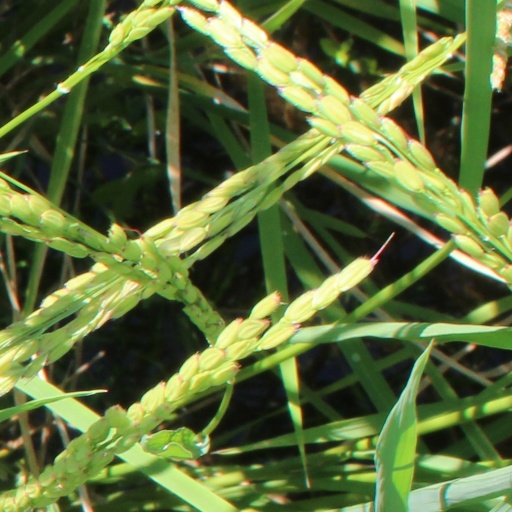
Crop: rice